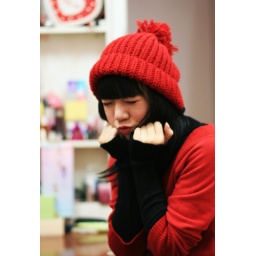
girl in red :D